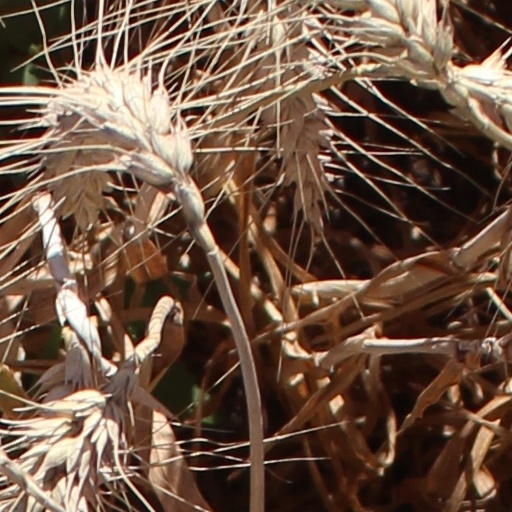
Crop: wheat